Haworthia emelyae

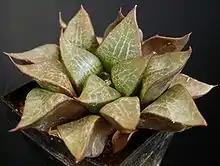
"Haworthia emelyae" var. "comptoniana" in cultivation

This species is one of the ""retuse"" species of "Haworthia", meaning that it usually grows sunken beneath the ground with its flattened leaves only showing on the surface. Its rosette of succulent leaves are turned back ("retuse") so as to provide a flat and level face, on the surface of the ground. In this form, it is similar to other retuse haworthias (e.g. "Haworthia retusa", "Haworthia bayeri", "Haworthia springbokvlakensis", "Haworthia pygmaea", "Haworthia mirabilis" and "Haworthia magnifica").